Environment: real
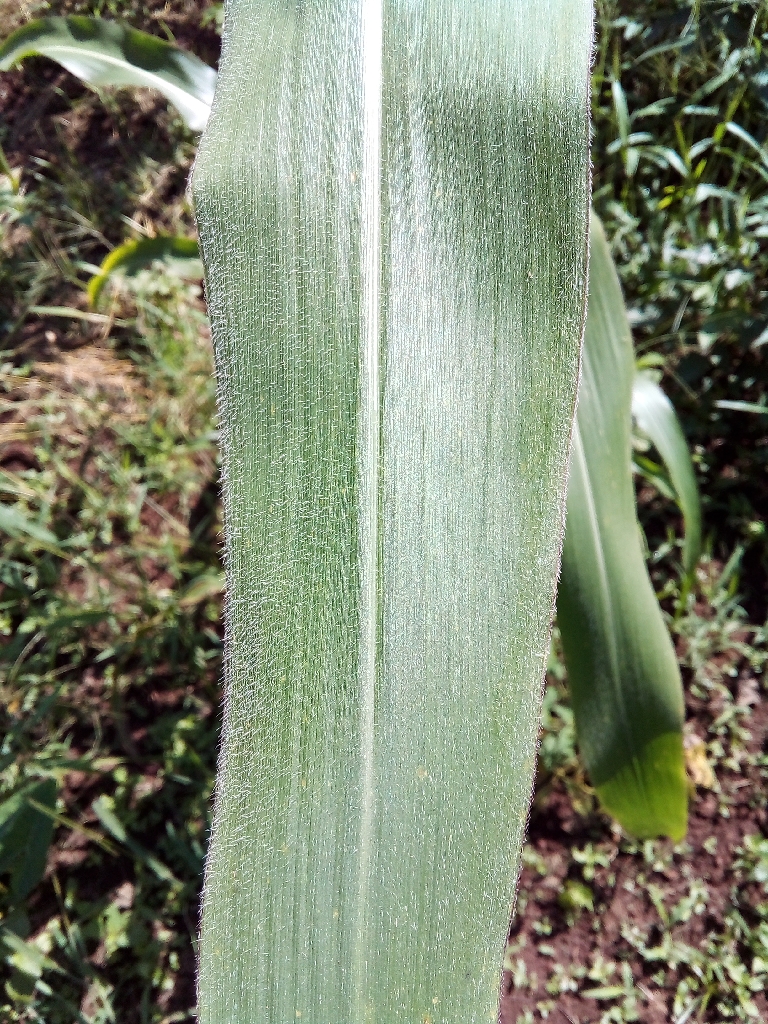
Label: healthy